Shaun Pollock

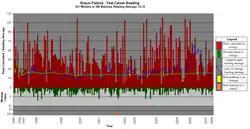
A graph showing Pollock's test career bowling statistics and how they have varied over time.

In Summer 2008 Pollock represented Mumbai Indians in the Indian Premier League, and Durham Dynamos in the 2008 Twenty20 Cup in England. He played for Durham County Cricket Club in the North East of England and along with fellow South African Albie Morkel was used mainly in the Twenty20 Cup competition.